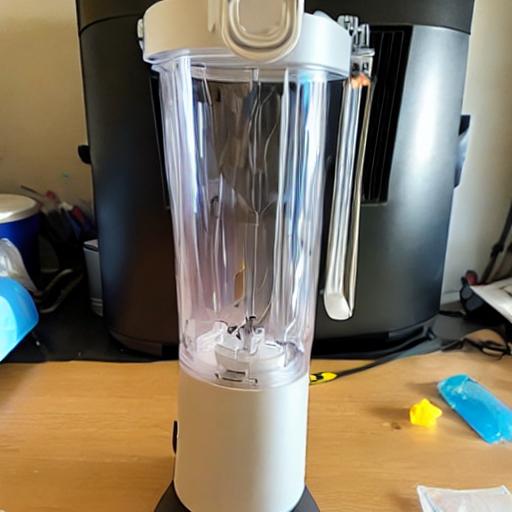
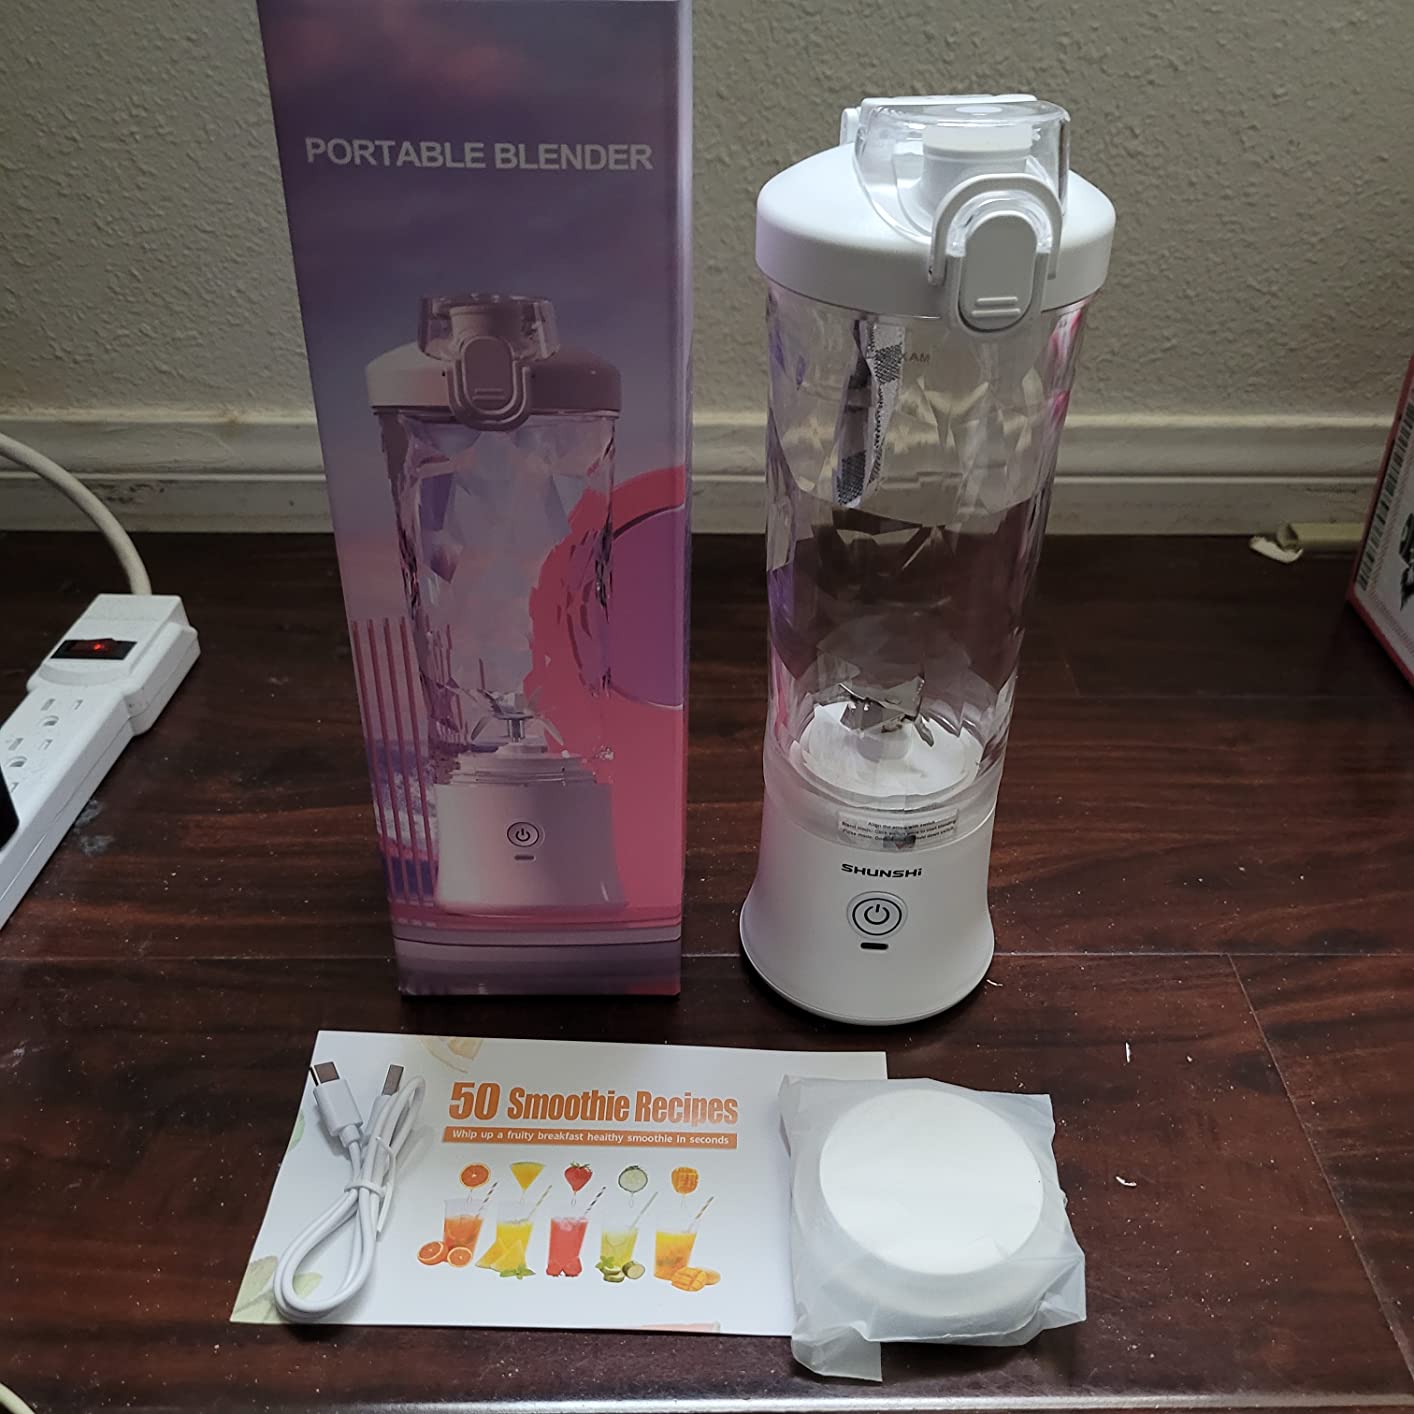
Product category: items_blender
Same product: no